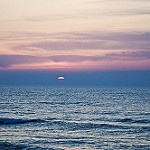
Label: sea